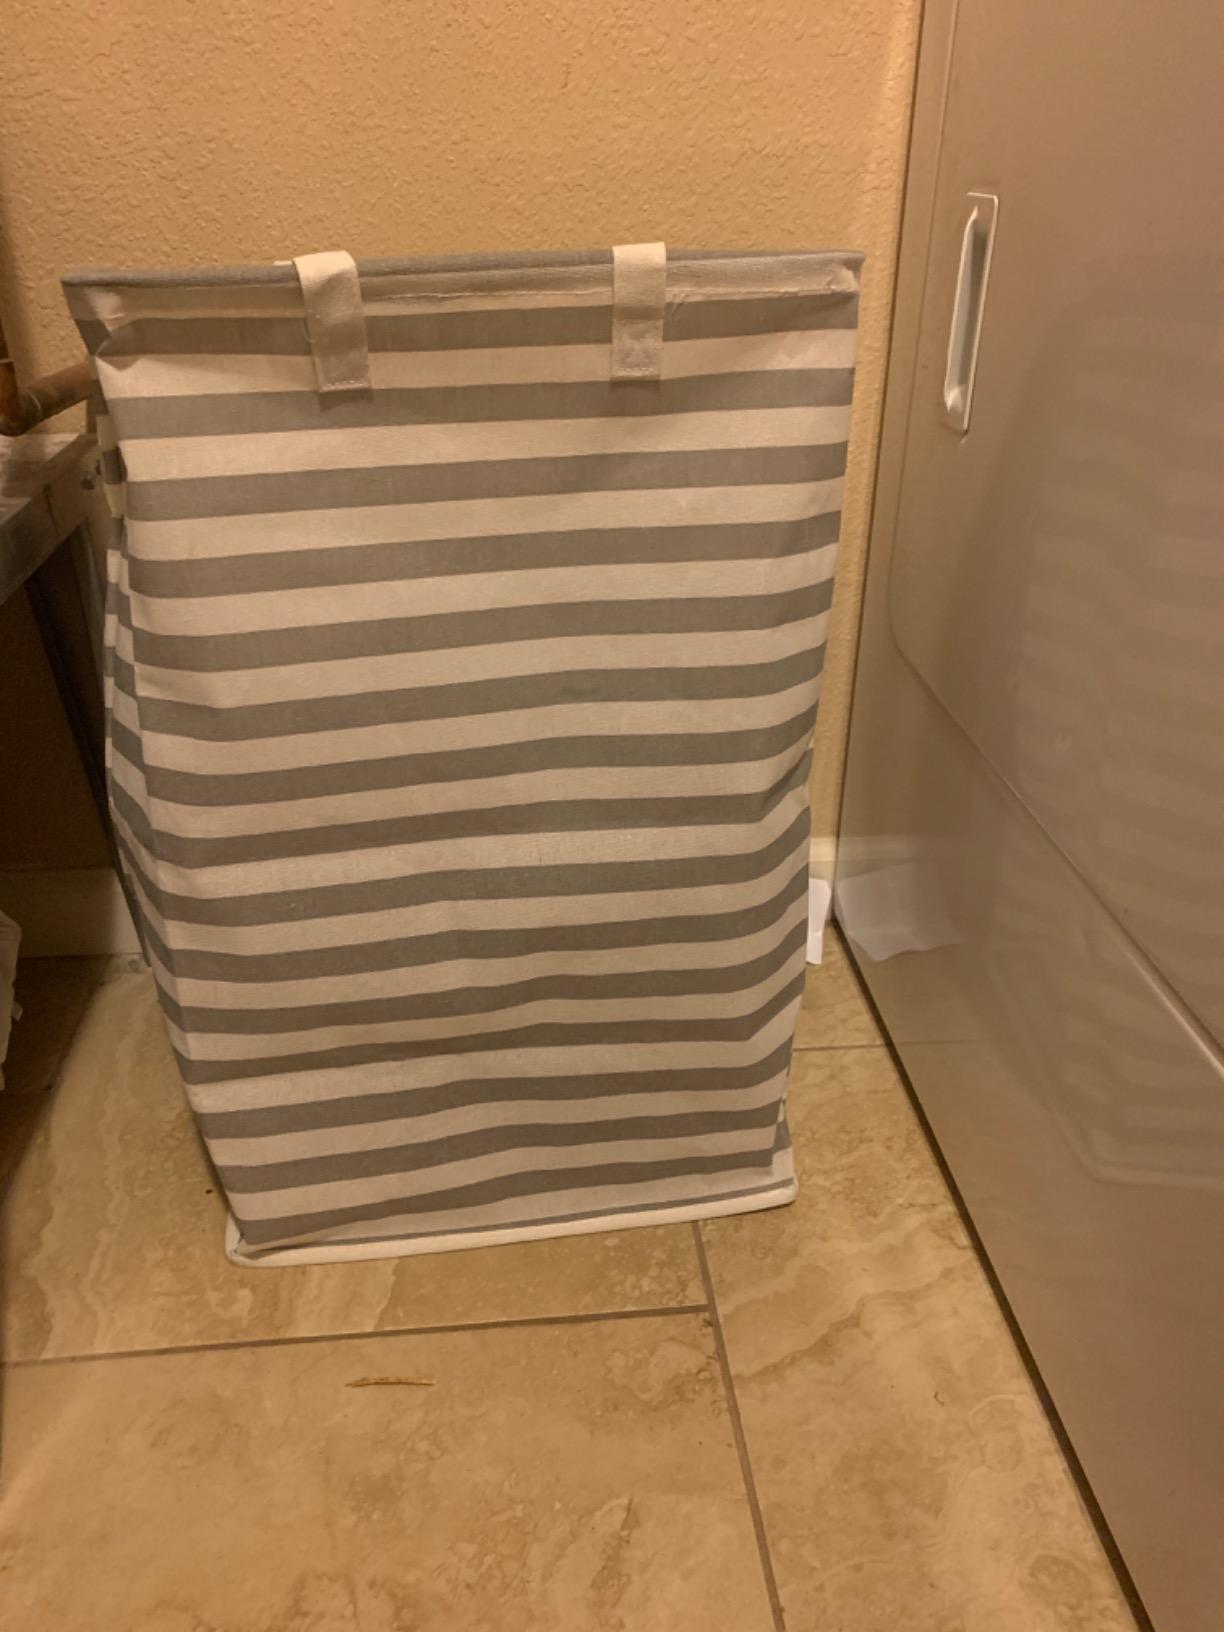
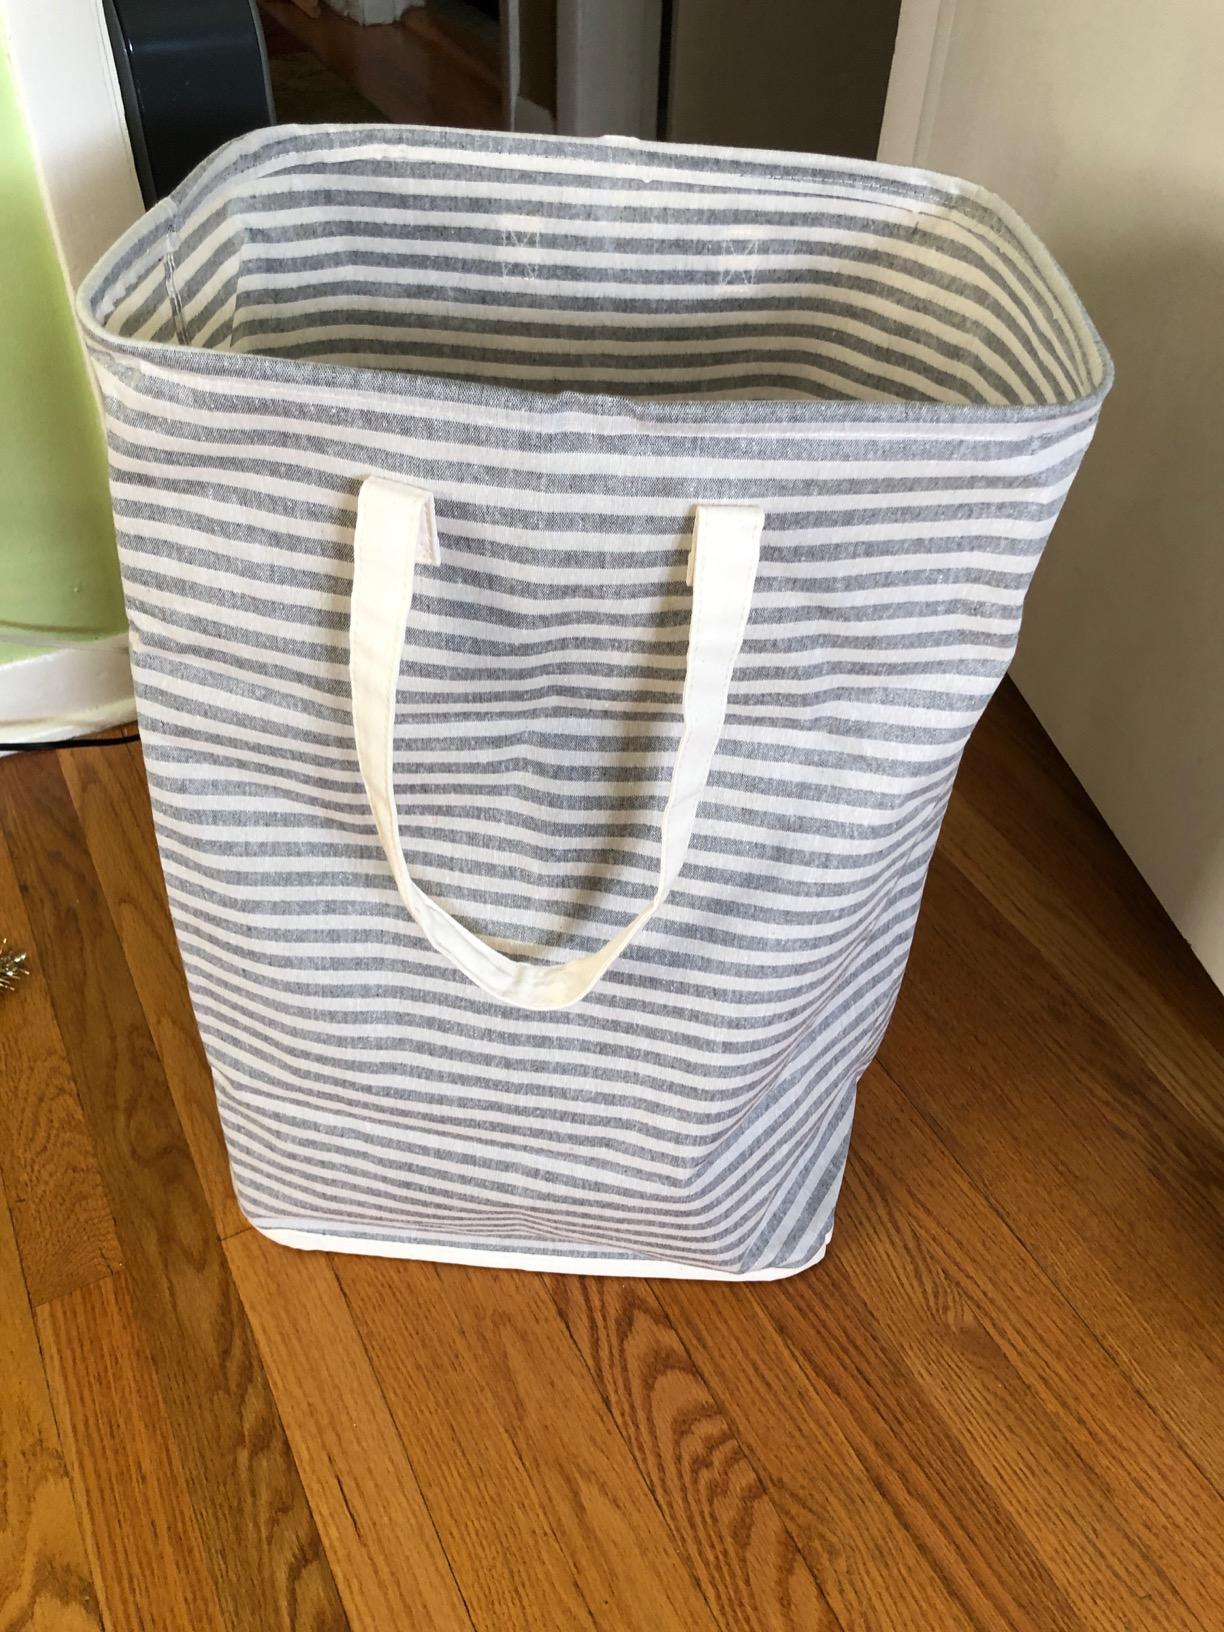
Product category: items_hamper
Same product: no